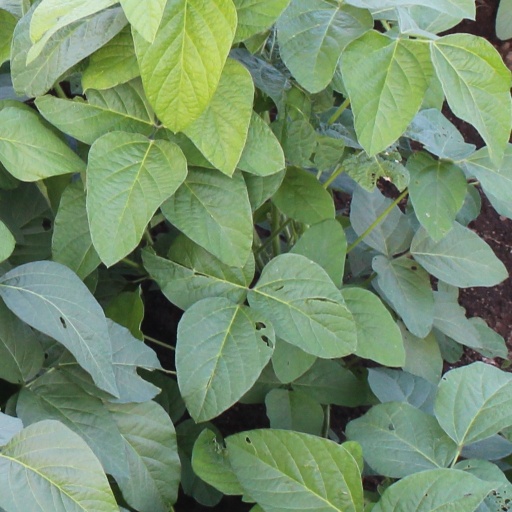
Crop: soybean